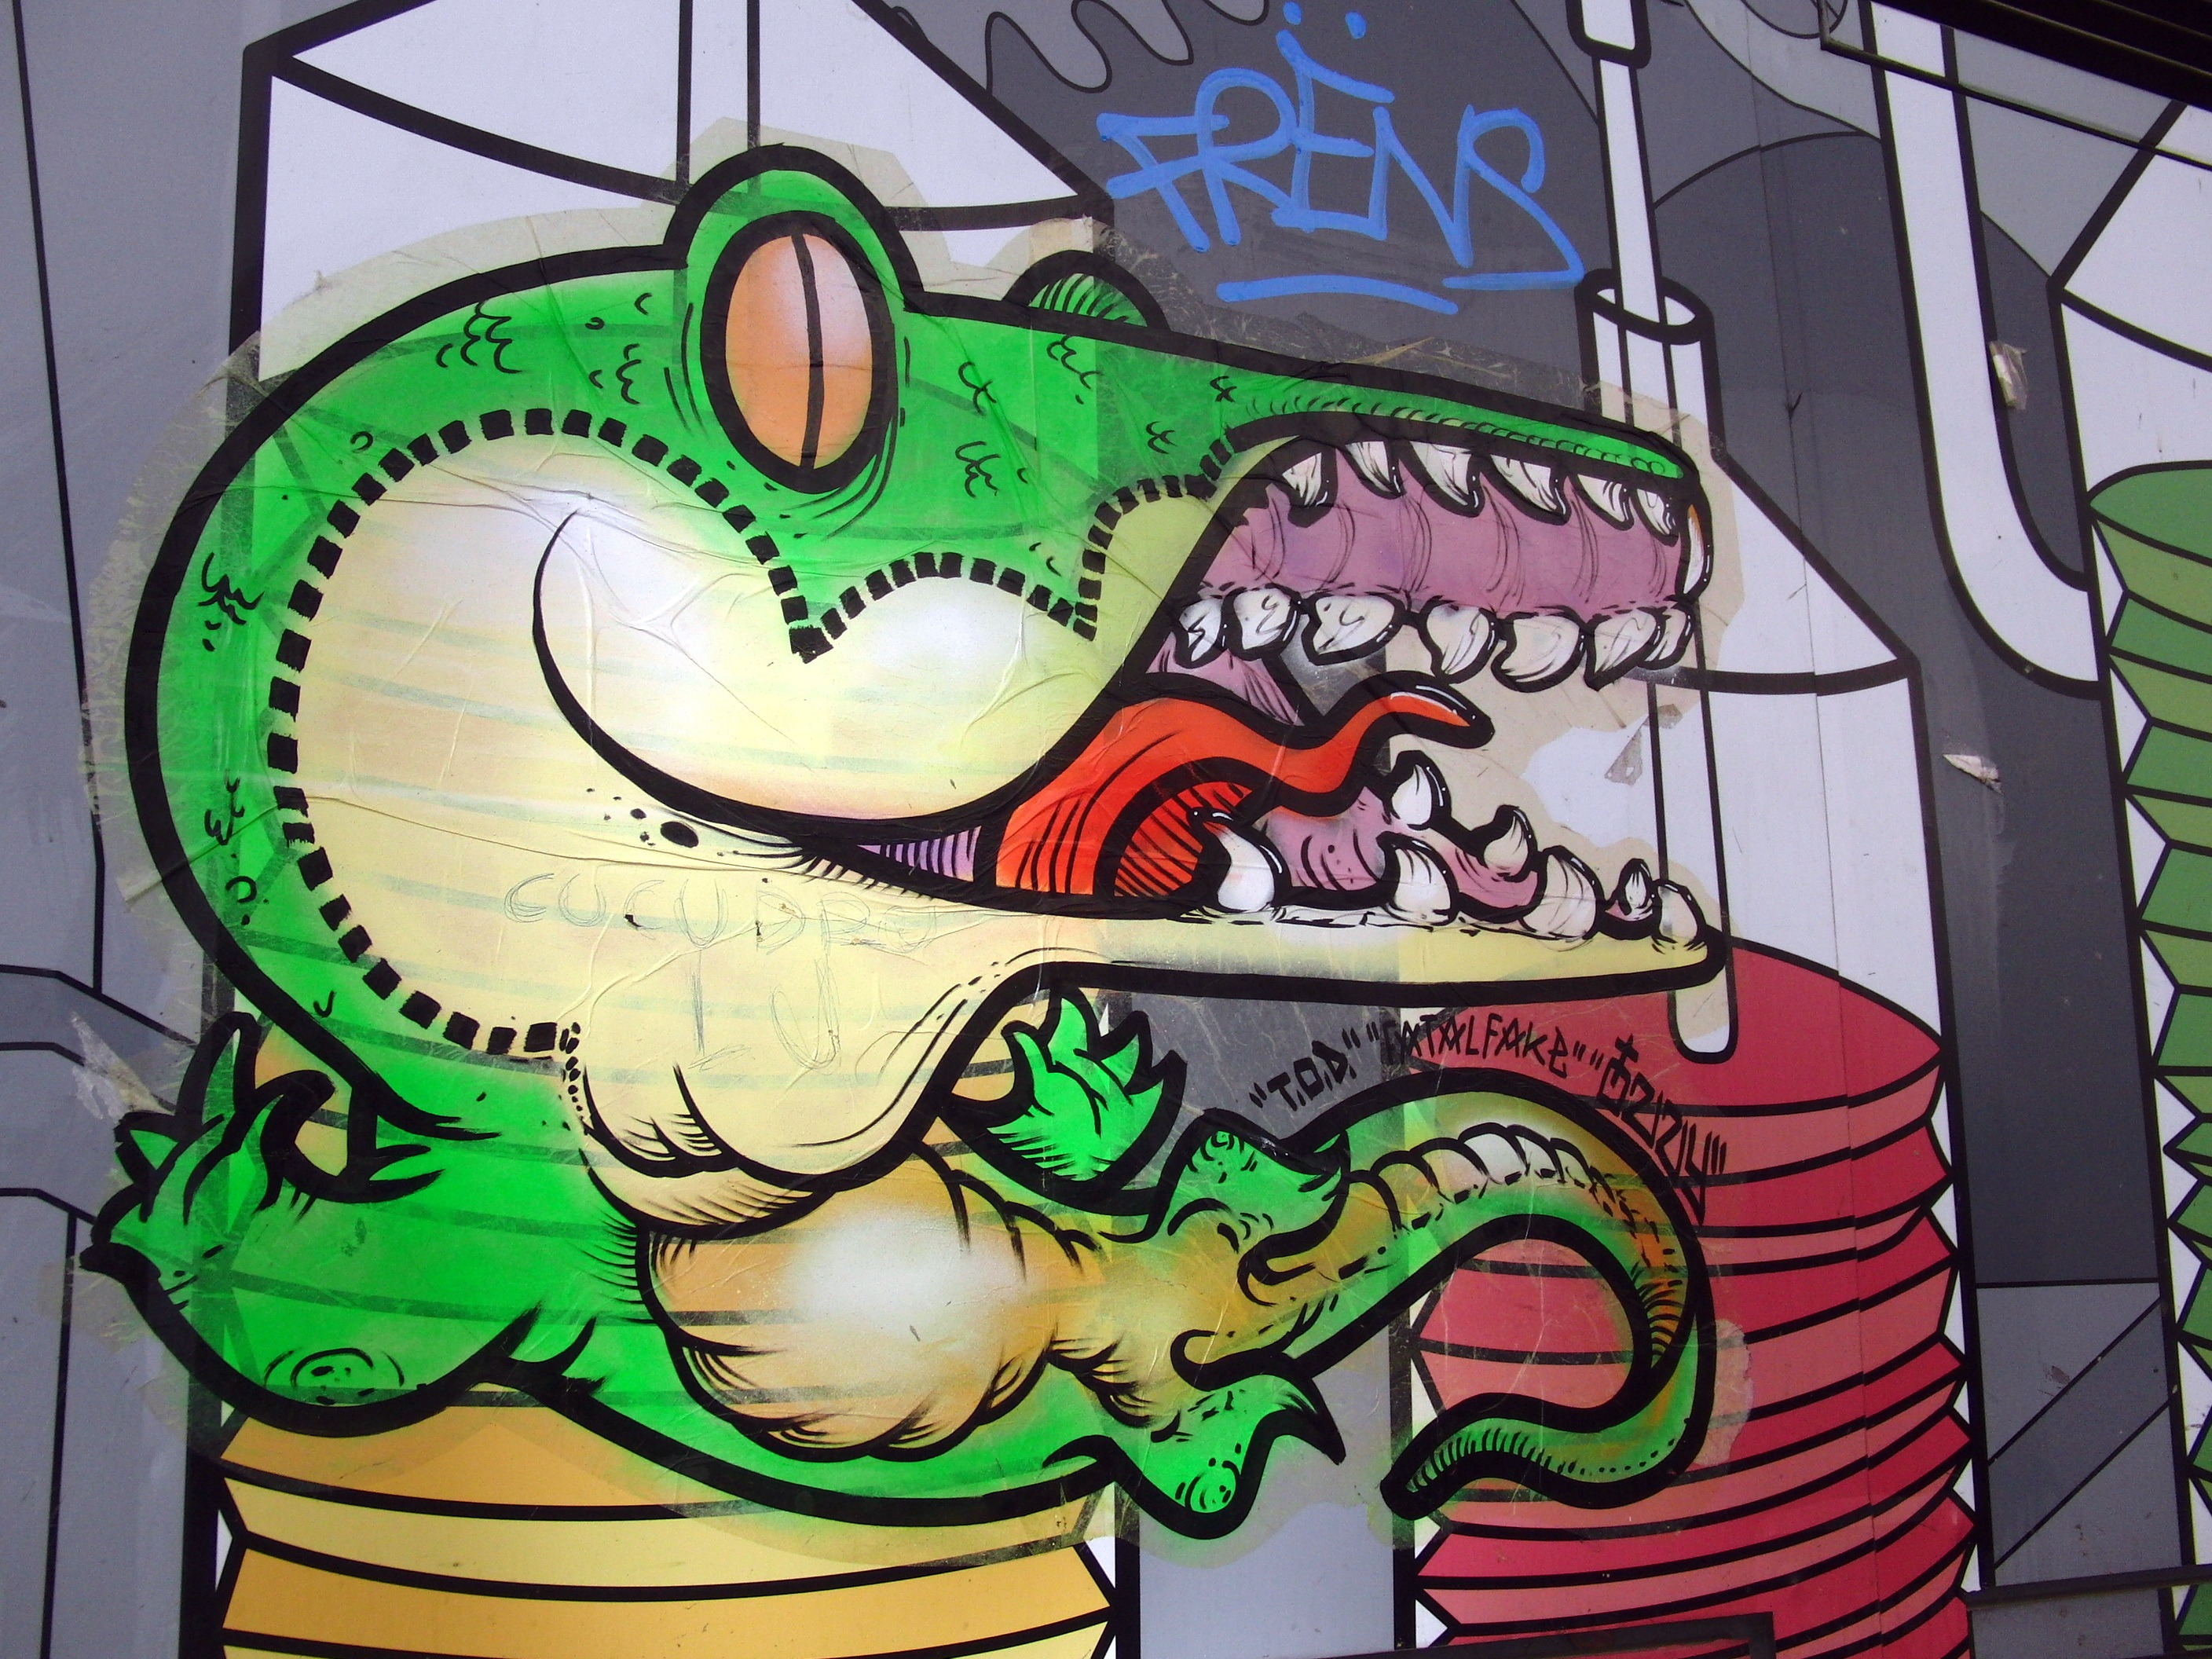
graffiti, colorful, crocodile, tooth, tongue, wall